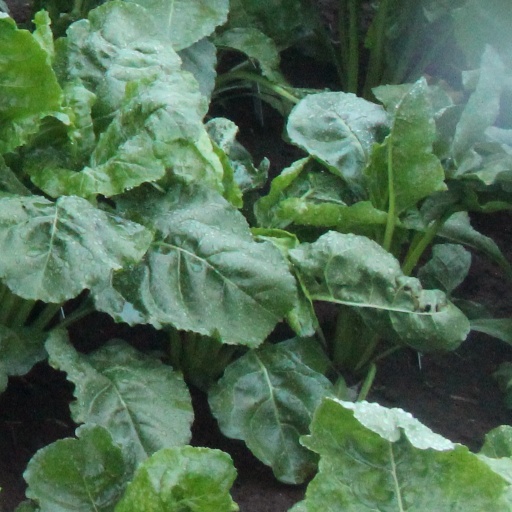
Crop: sugar beet